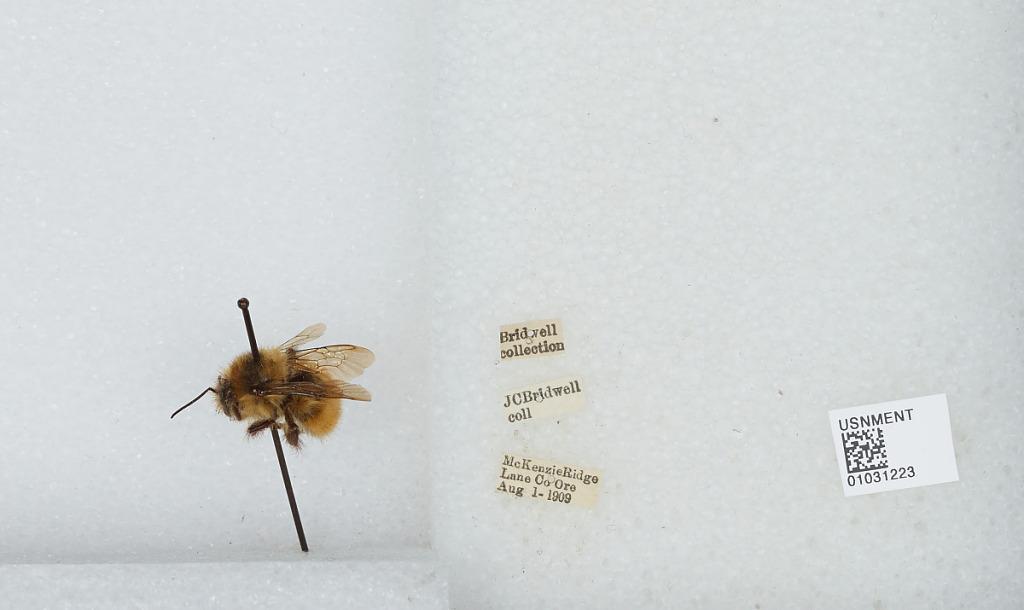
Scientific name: Bombus (Pyrobombus) melanopygus Nylander
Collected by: J. Bridwell
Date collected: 1909-8-1
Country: United States
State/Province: Oregon
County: Lane
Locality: McKenzie Ridge
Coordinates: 44.1753, -122.163